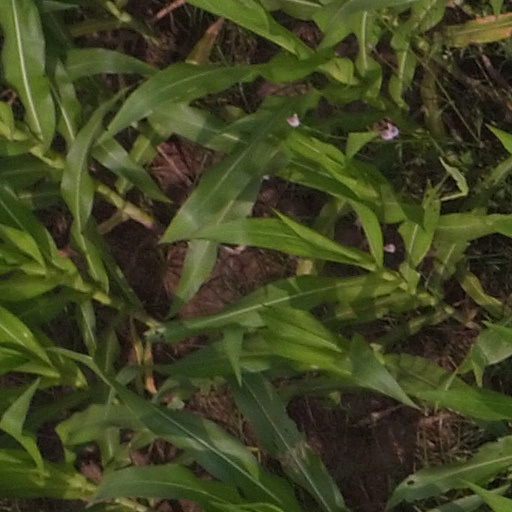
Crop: maize; corn